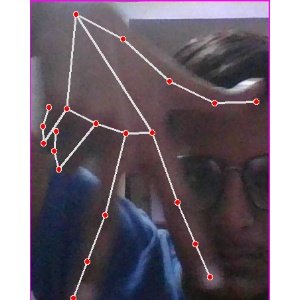
अक्षर: ग